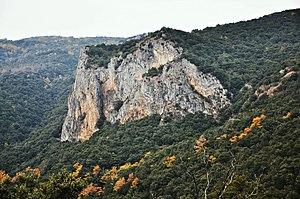
La famille de Banyuls, aussi connue depuis le XVᵉ siècle sous son nom de Montferrer puis depuis le XVIIIᵉ siècle de Montferré est une famille de noblesse d'extraction chevaleresque prouvée depuis le XIIᵉ siècle. Elle est éteinte de nos jours en ligne masculine. Originaires du Roussillon, ses membres furent influents dans l'histoire de cette région du Moyen Âge à la Révolution française avant de se disperser dans l'Ariège, les Baléares, le Gard puis le Maine.